Edvard Beneš

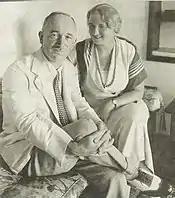
Edvard Beneš with his wife Hana in 1934

Beneš spent much of his youth in the Vinohrady district of Prague, where he attended a grammar school from 1896 to 1904. His landlord's family was acquainted with his future wife Anna Vlčková (1885–1974, later Hana Benešová). The two would study French, history, and literature together at the Sorbonne. Edvard and Anna got engaged in May 1906, and married in November 1909. Some time after their engagement, Anna changed her name to Hana. Edvard had always preferred to call her Hana, because he had just ended a relationship with another woman named Anna. Around the same time, Edvard Beneš also changed his name, going from the original spelling "Eduard" to "Edvard".